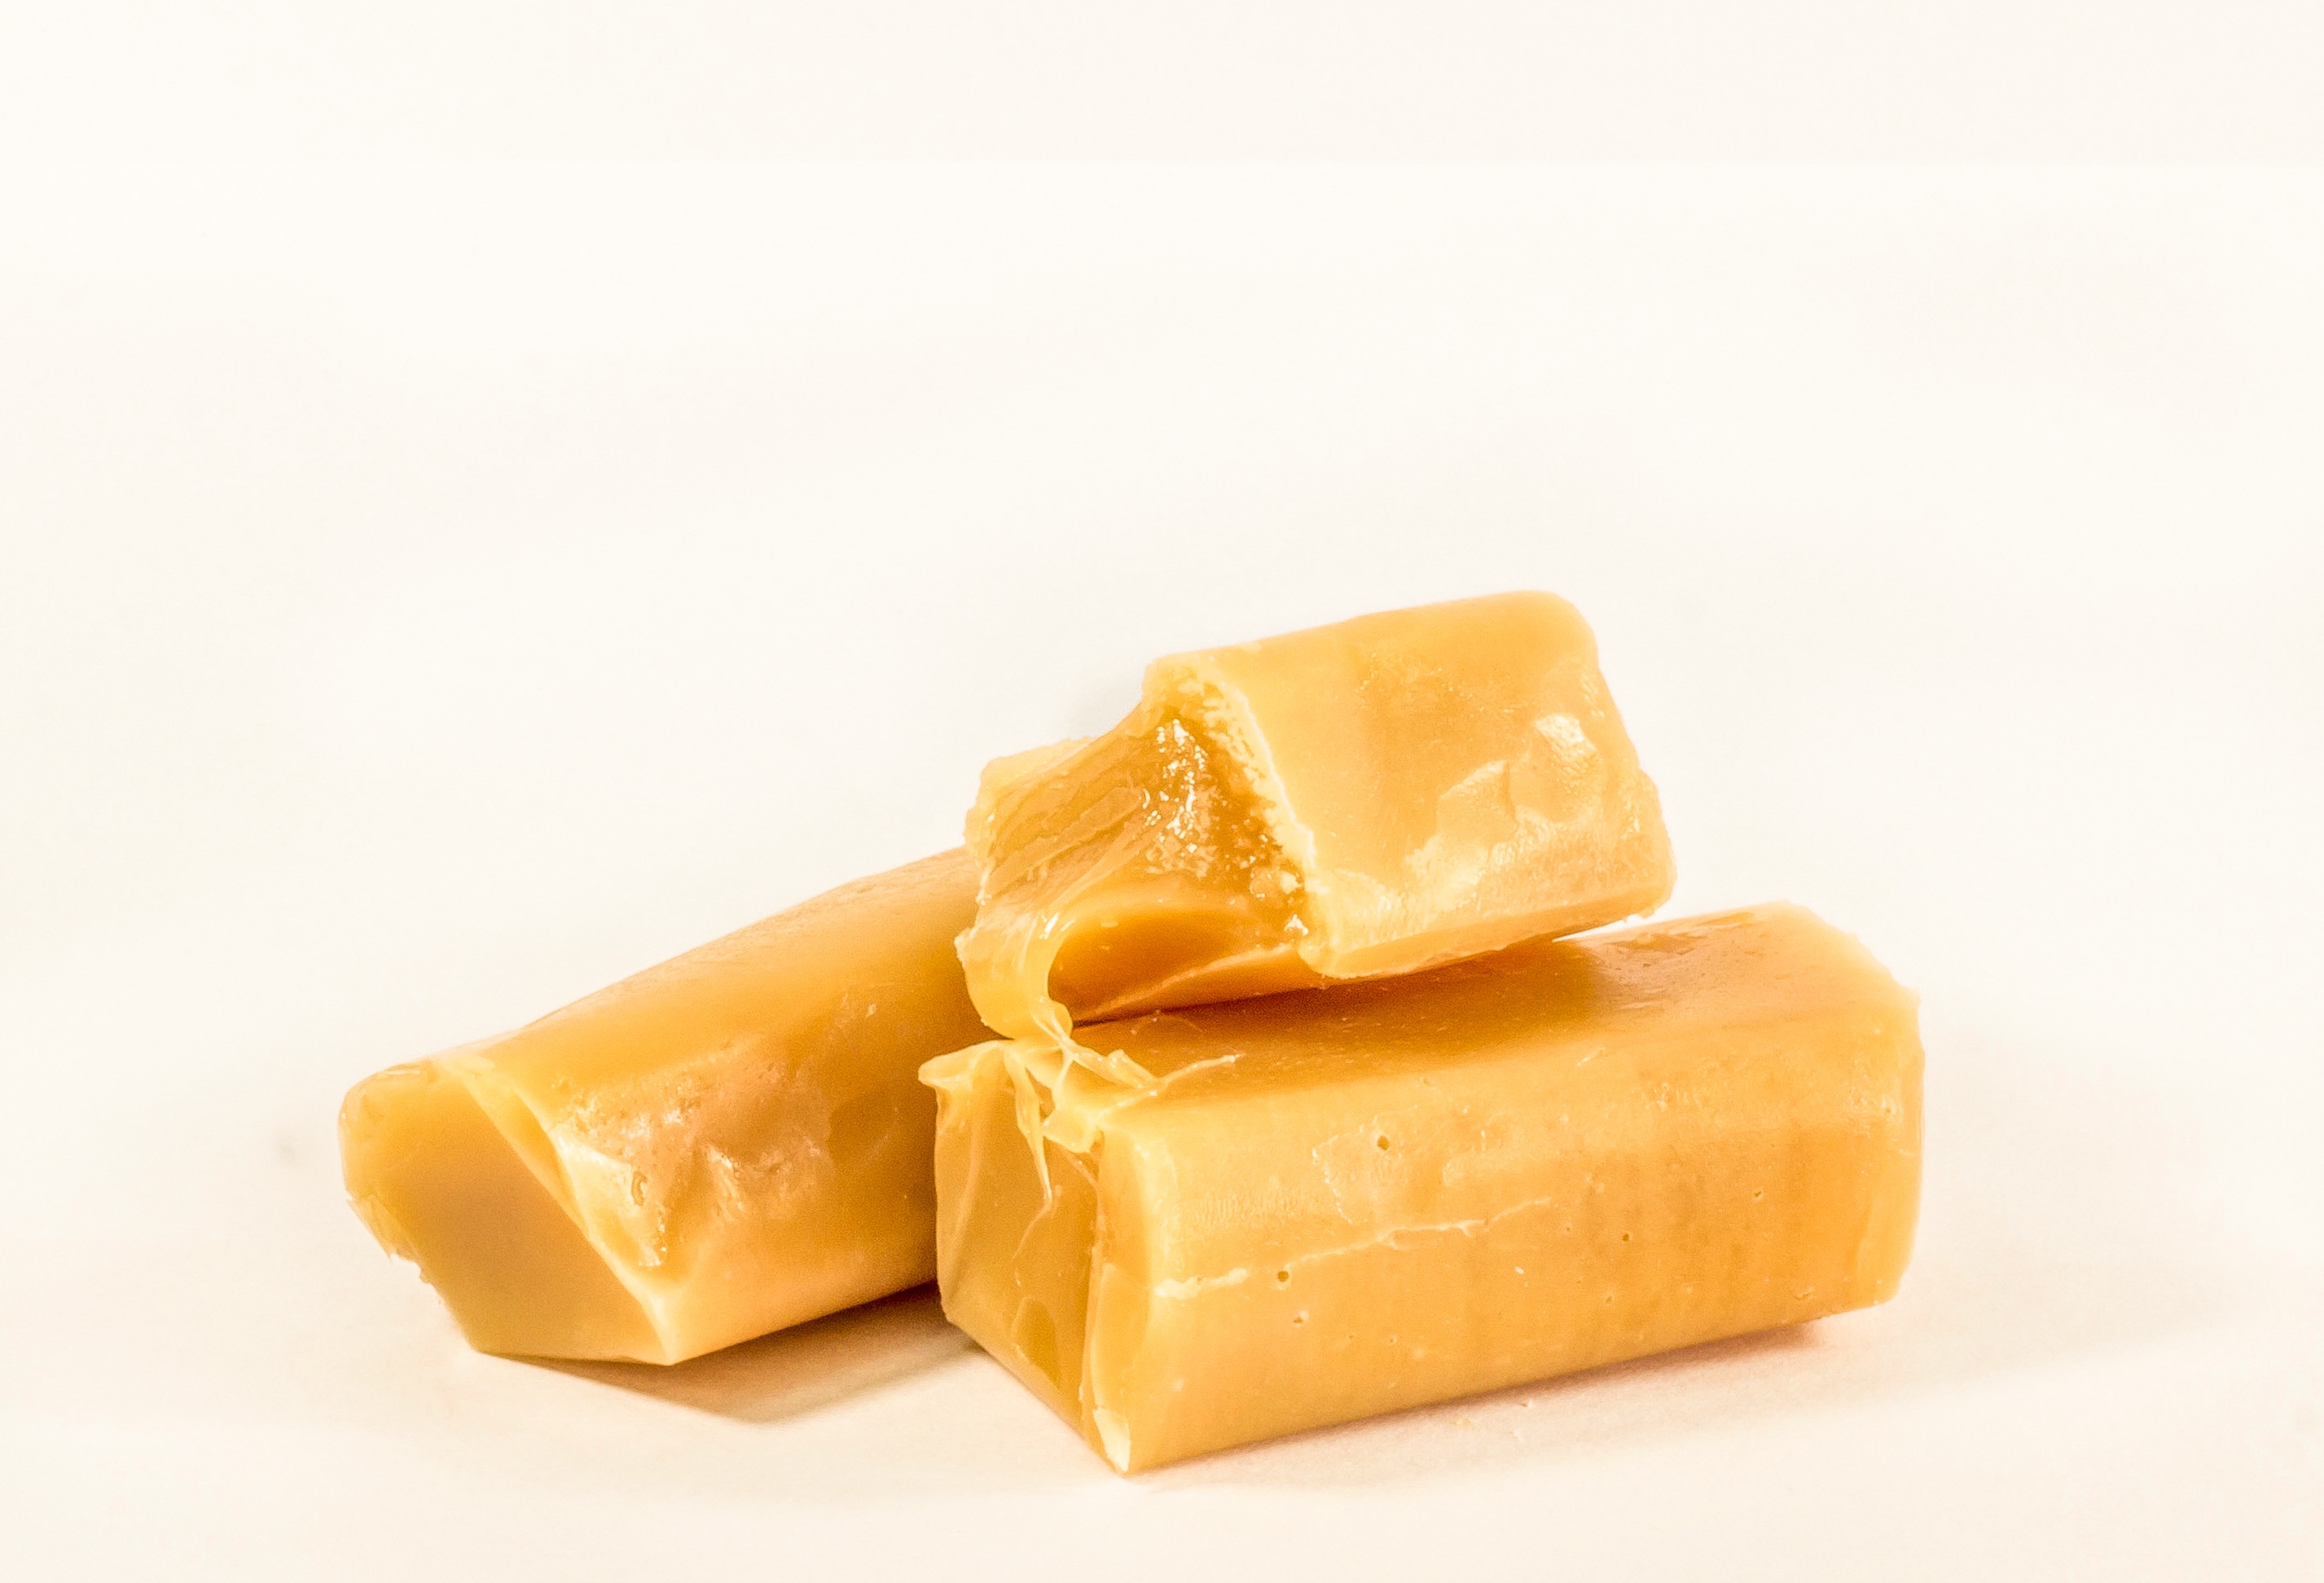
food, produce, milk, dessert, dairy product, fudge, sugar, candy, dairy, milk product, parmigiano reggiano, cheddar cheese, gruy re cheese, mordoklejka